Huayangosaurus

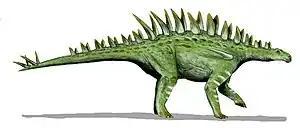
Restoration

As with other stegosaurians, "Huayangosaurus" was a quadrupedal herbivore with a small skull and a spiked tail. Like "Stegosaurus", "Huayangosaurus" bore the distinctive double row of plates that characterize all the stegosaurians. These plates rose vertically along its arched back. In "Huayangosaurus", the plates were more spike-like than in "Stegosaurus". Like "Stegosaurus", however, it bore two pairs of long spikes extending horizontally near the end of its tail.